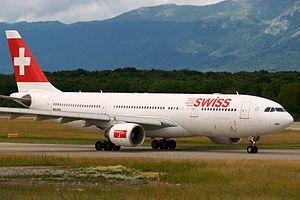
L’aéroport international de Genève, couramment appelé aéroport de Genève-Cointrin, est un aéroport situé dans le canton de Genève, en Suisse. Il dessert principalement le Grand Genève et la Suisse romande. Il est le deuxième aéroport de Suisse après celui de Zurich, tant par la taille que par le trafic passagers. En 2017, 43 % de son trafic passagers est lié à l'activité de la compagnie aérienne easyJet, pour qui Genève est le deuxième plus grand hub après Londres-Gatwick et le hub principal d'easyJet Switzerland.